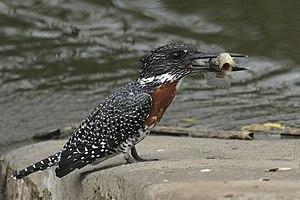
Un Martin-pêcheur géant (Megaceryle maxima), photographié dans la réserve naturelle de Rietvlei, près de Pretoria, en Afrique du Sud. Magyar: Óriás halkapó (Megaceryle maxima) a Rietvlei Természetvédelmi Területen (Dél-afrikai Köztársaság, Gauteng)